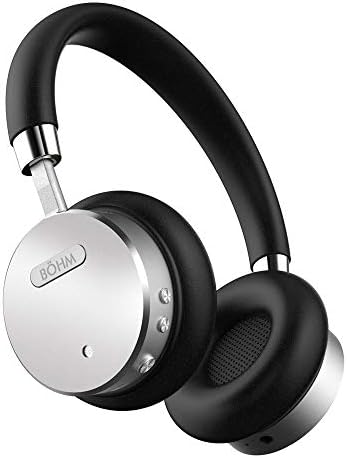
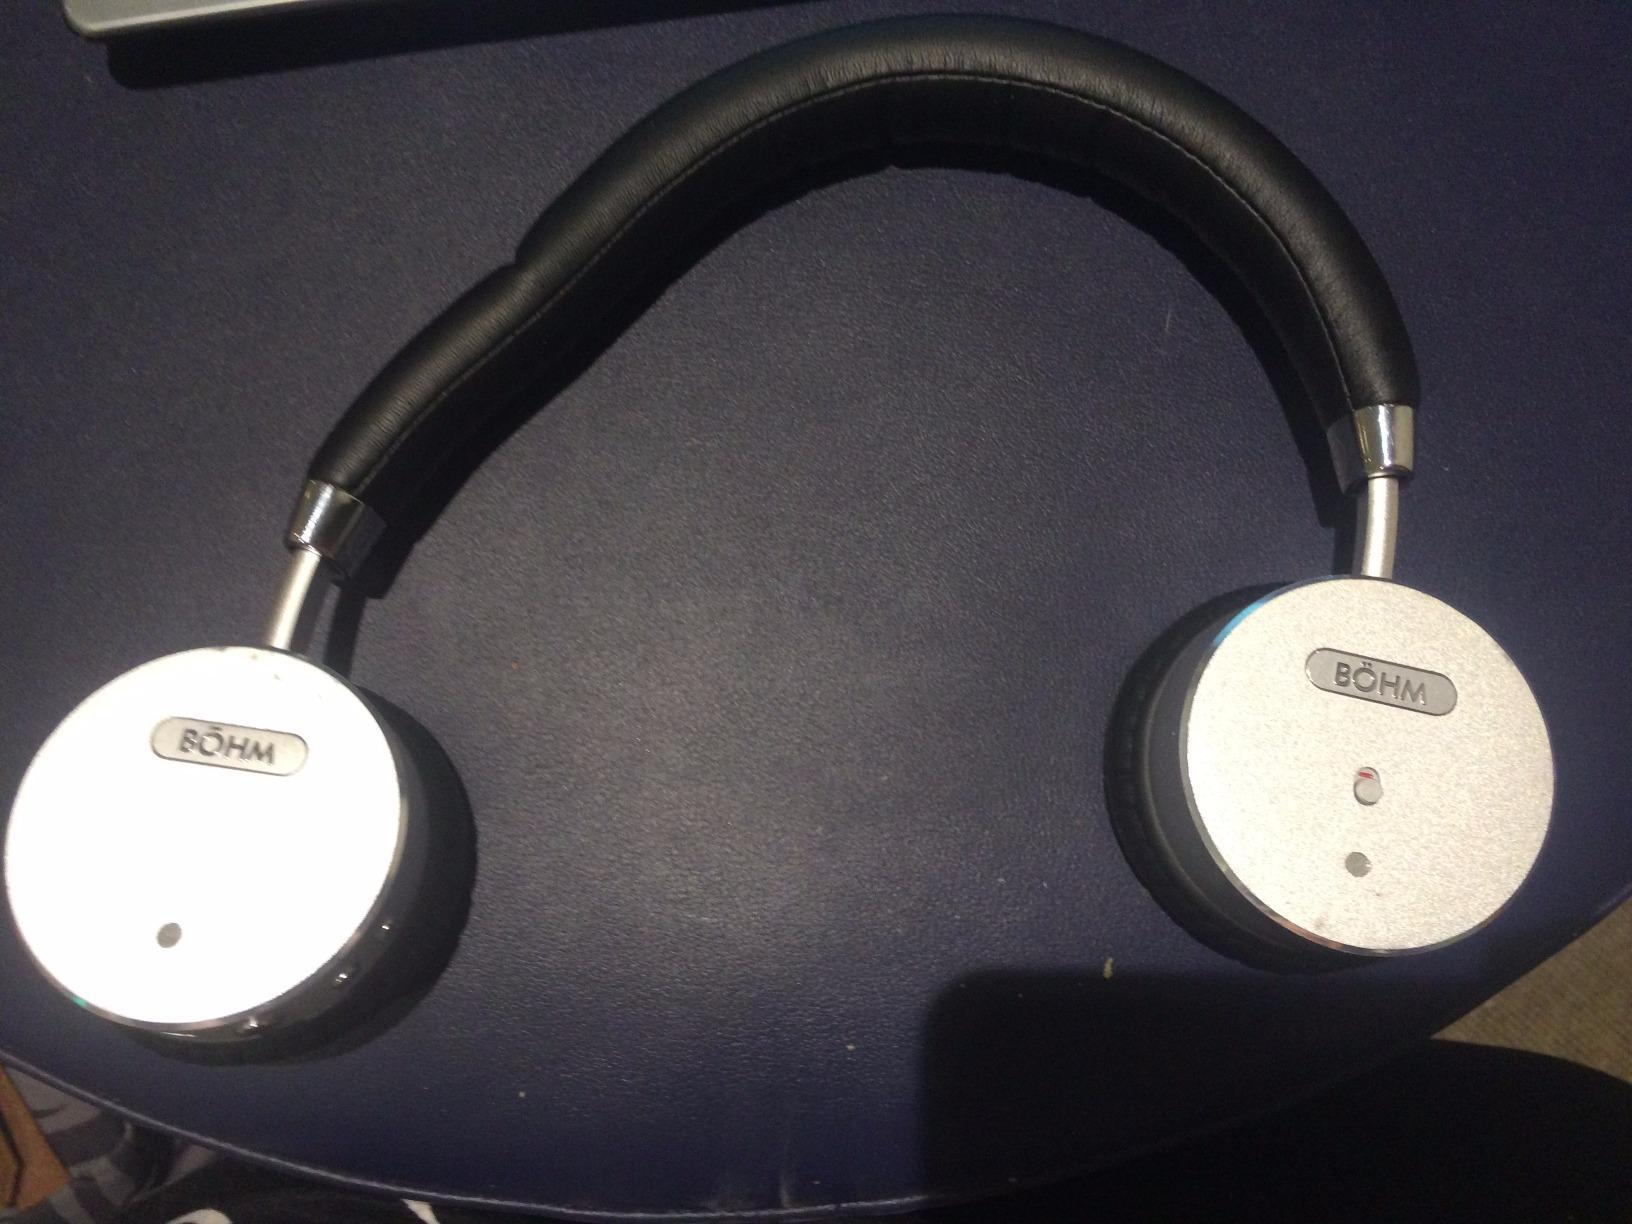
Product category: headphones
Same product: yes